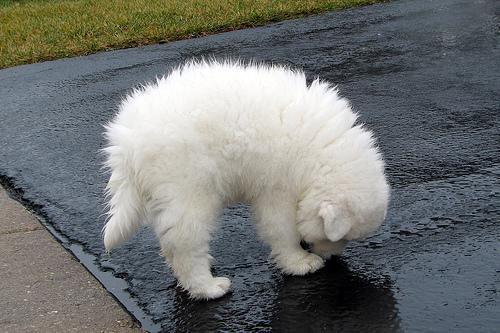
Samoyed